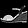
Label: Sandal